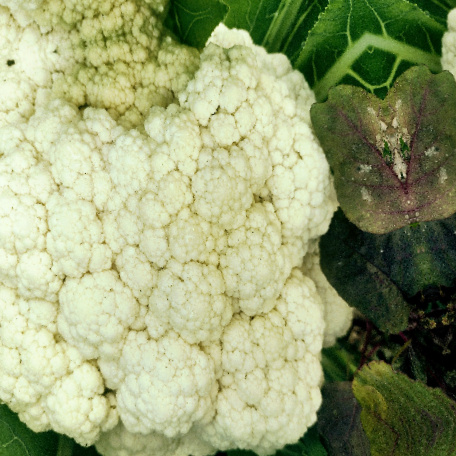
Label: Disease Free